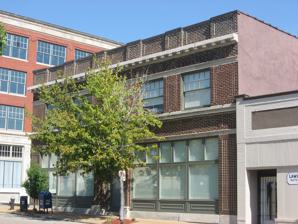
Building: Autocar Sales and Service Building
Country: United States of America
Year built: 1917
United States historic place Autocar Sales and Service Building U.S. National Register of Historic Places Show map of Missouri Show map of the United States Location 2745 Locust, St. Louis, Missouri Coordinates 38°38′07″N 90°13′04″W / 38.63528°N 90.21778°W / 38.63528; -90.21778 ( Autocar Sales and Service Building ) Area less than one acre Built 1917 Architect Preston J. Bradshaw Architectural style Two-Part Commercial Block MPS Auto-Related Resources of St. Louis, Missouri MPS NRHP reference No. 06000530 Added to NRHP June 26, 2006 The Autocar Sales and Service Building , at 2745 Locust in St. Louis, Missouri , was built in 1917.  It was listed on the National Register of Historic Places in 2006. It was designed by St. Louis architect Preston J. Bradshaw .  It is a two-story brown brick concrete-framed curtain wall building.  It includes Classical Revival details. References